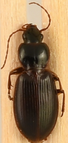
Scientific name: Synuchus impunctatus
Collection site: University of Notre Dame Environmental Research Center NEON (UNDE), plot UNDE_012